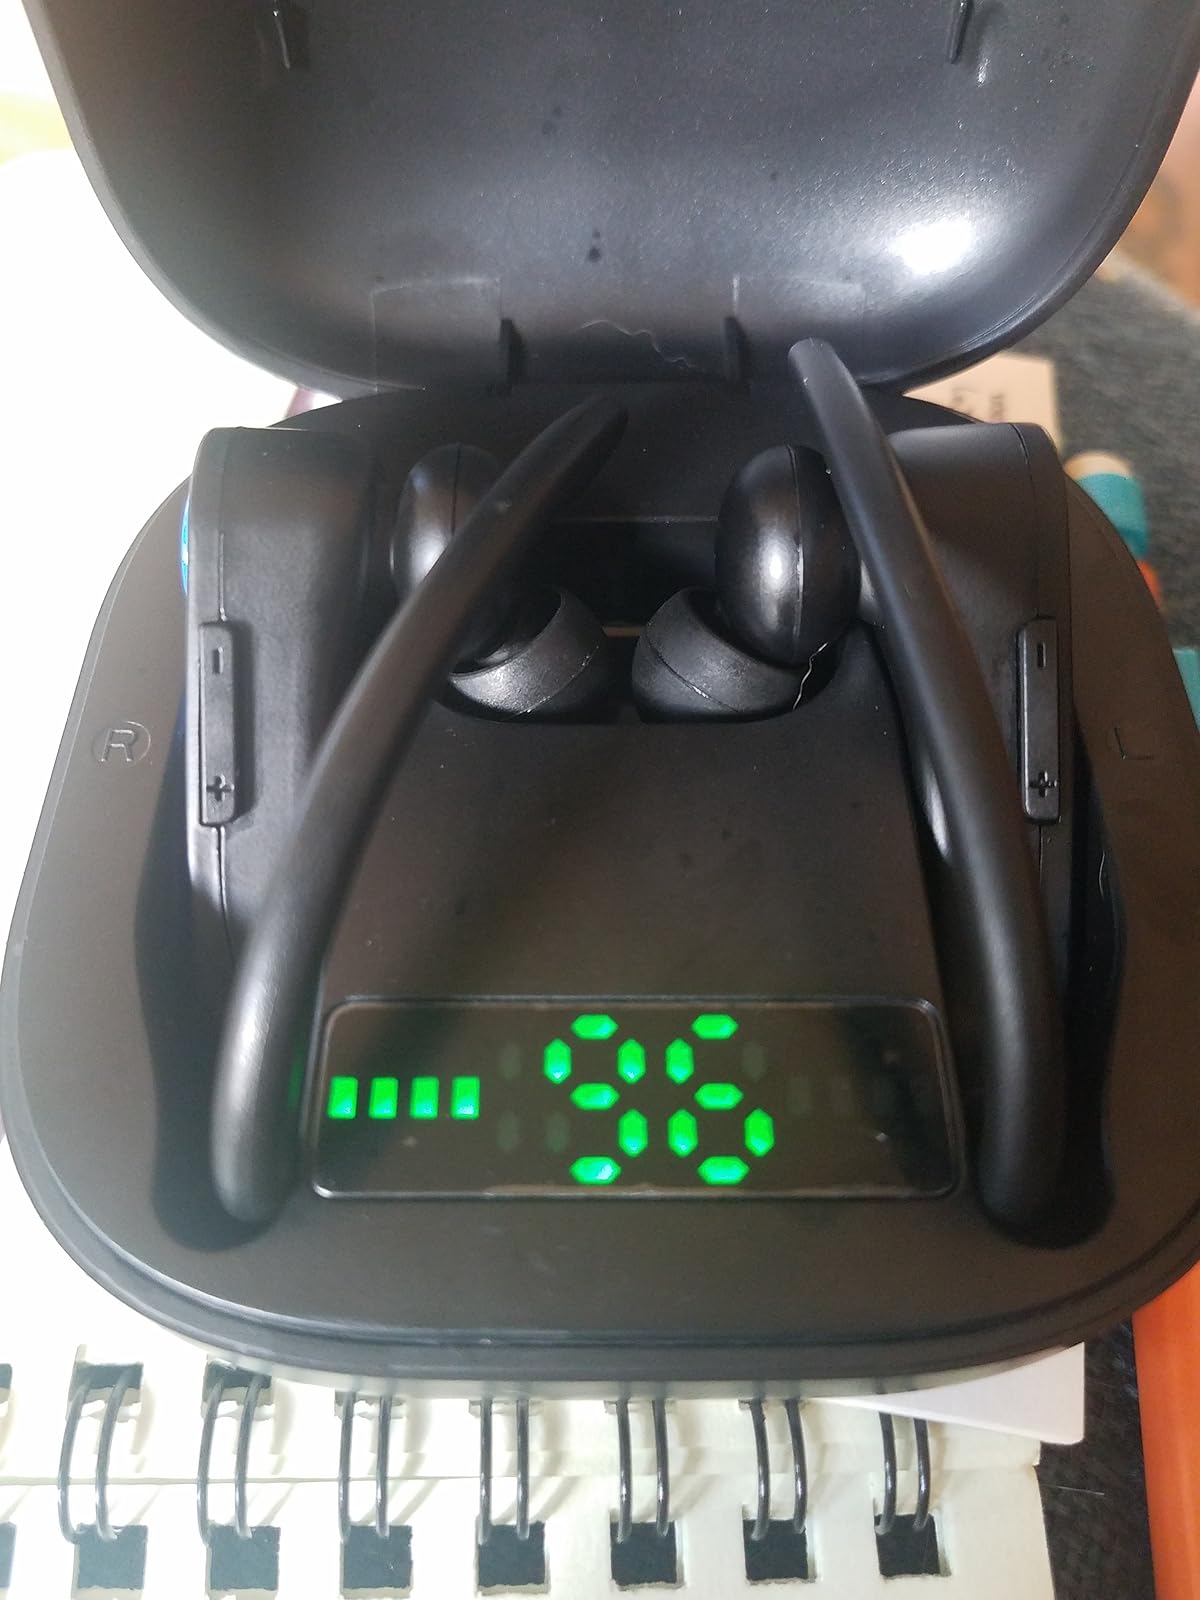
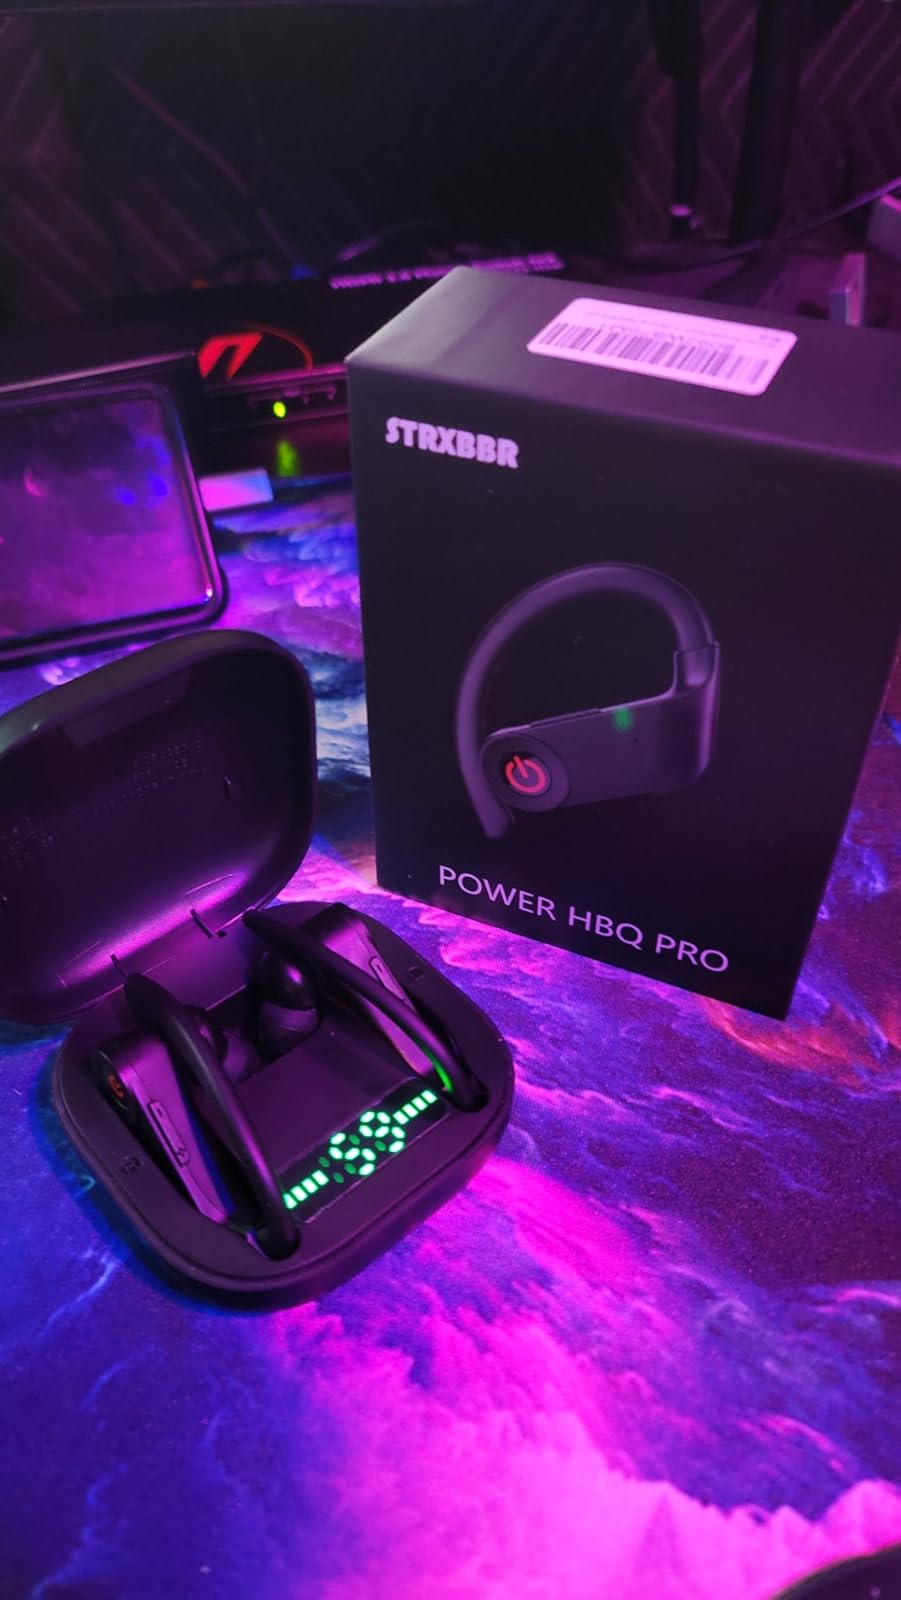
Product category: earbuds
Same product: no